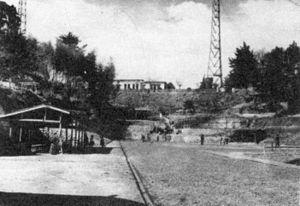
L'incident de Matsue est une rébellion qui se déroula le matin du 24 août 1945, immédiatement après la reddition japonaise, dans la ville de Matsue, chef-lieu de la préfecture de Shimane au Japon. Les faits furent déclenchés par plusieurs dizaines de jeunes appelés les « volontaires de l'armée impériale » qui prirent les armes et attaquèrent les bureaux gouvernementaux de la préfecture. Le soulèvement provoqua la mort d'une personne.